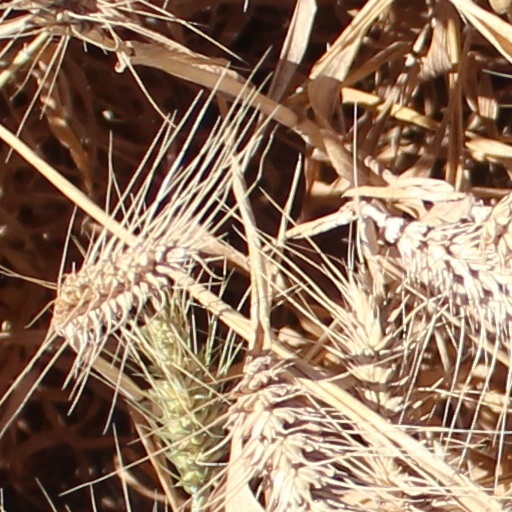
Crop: wheat